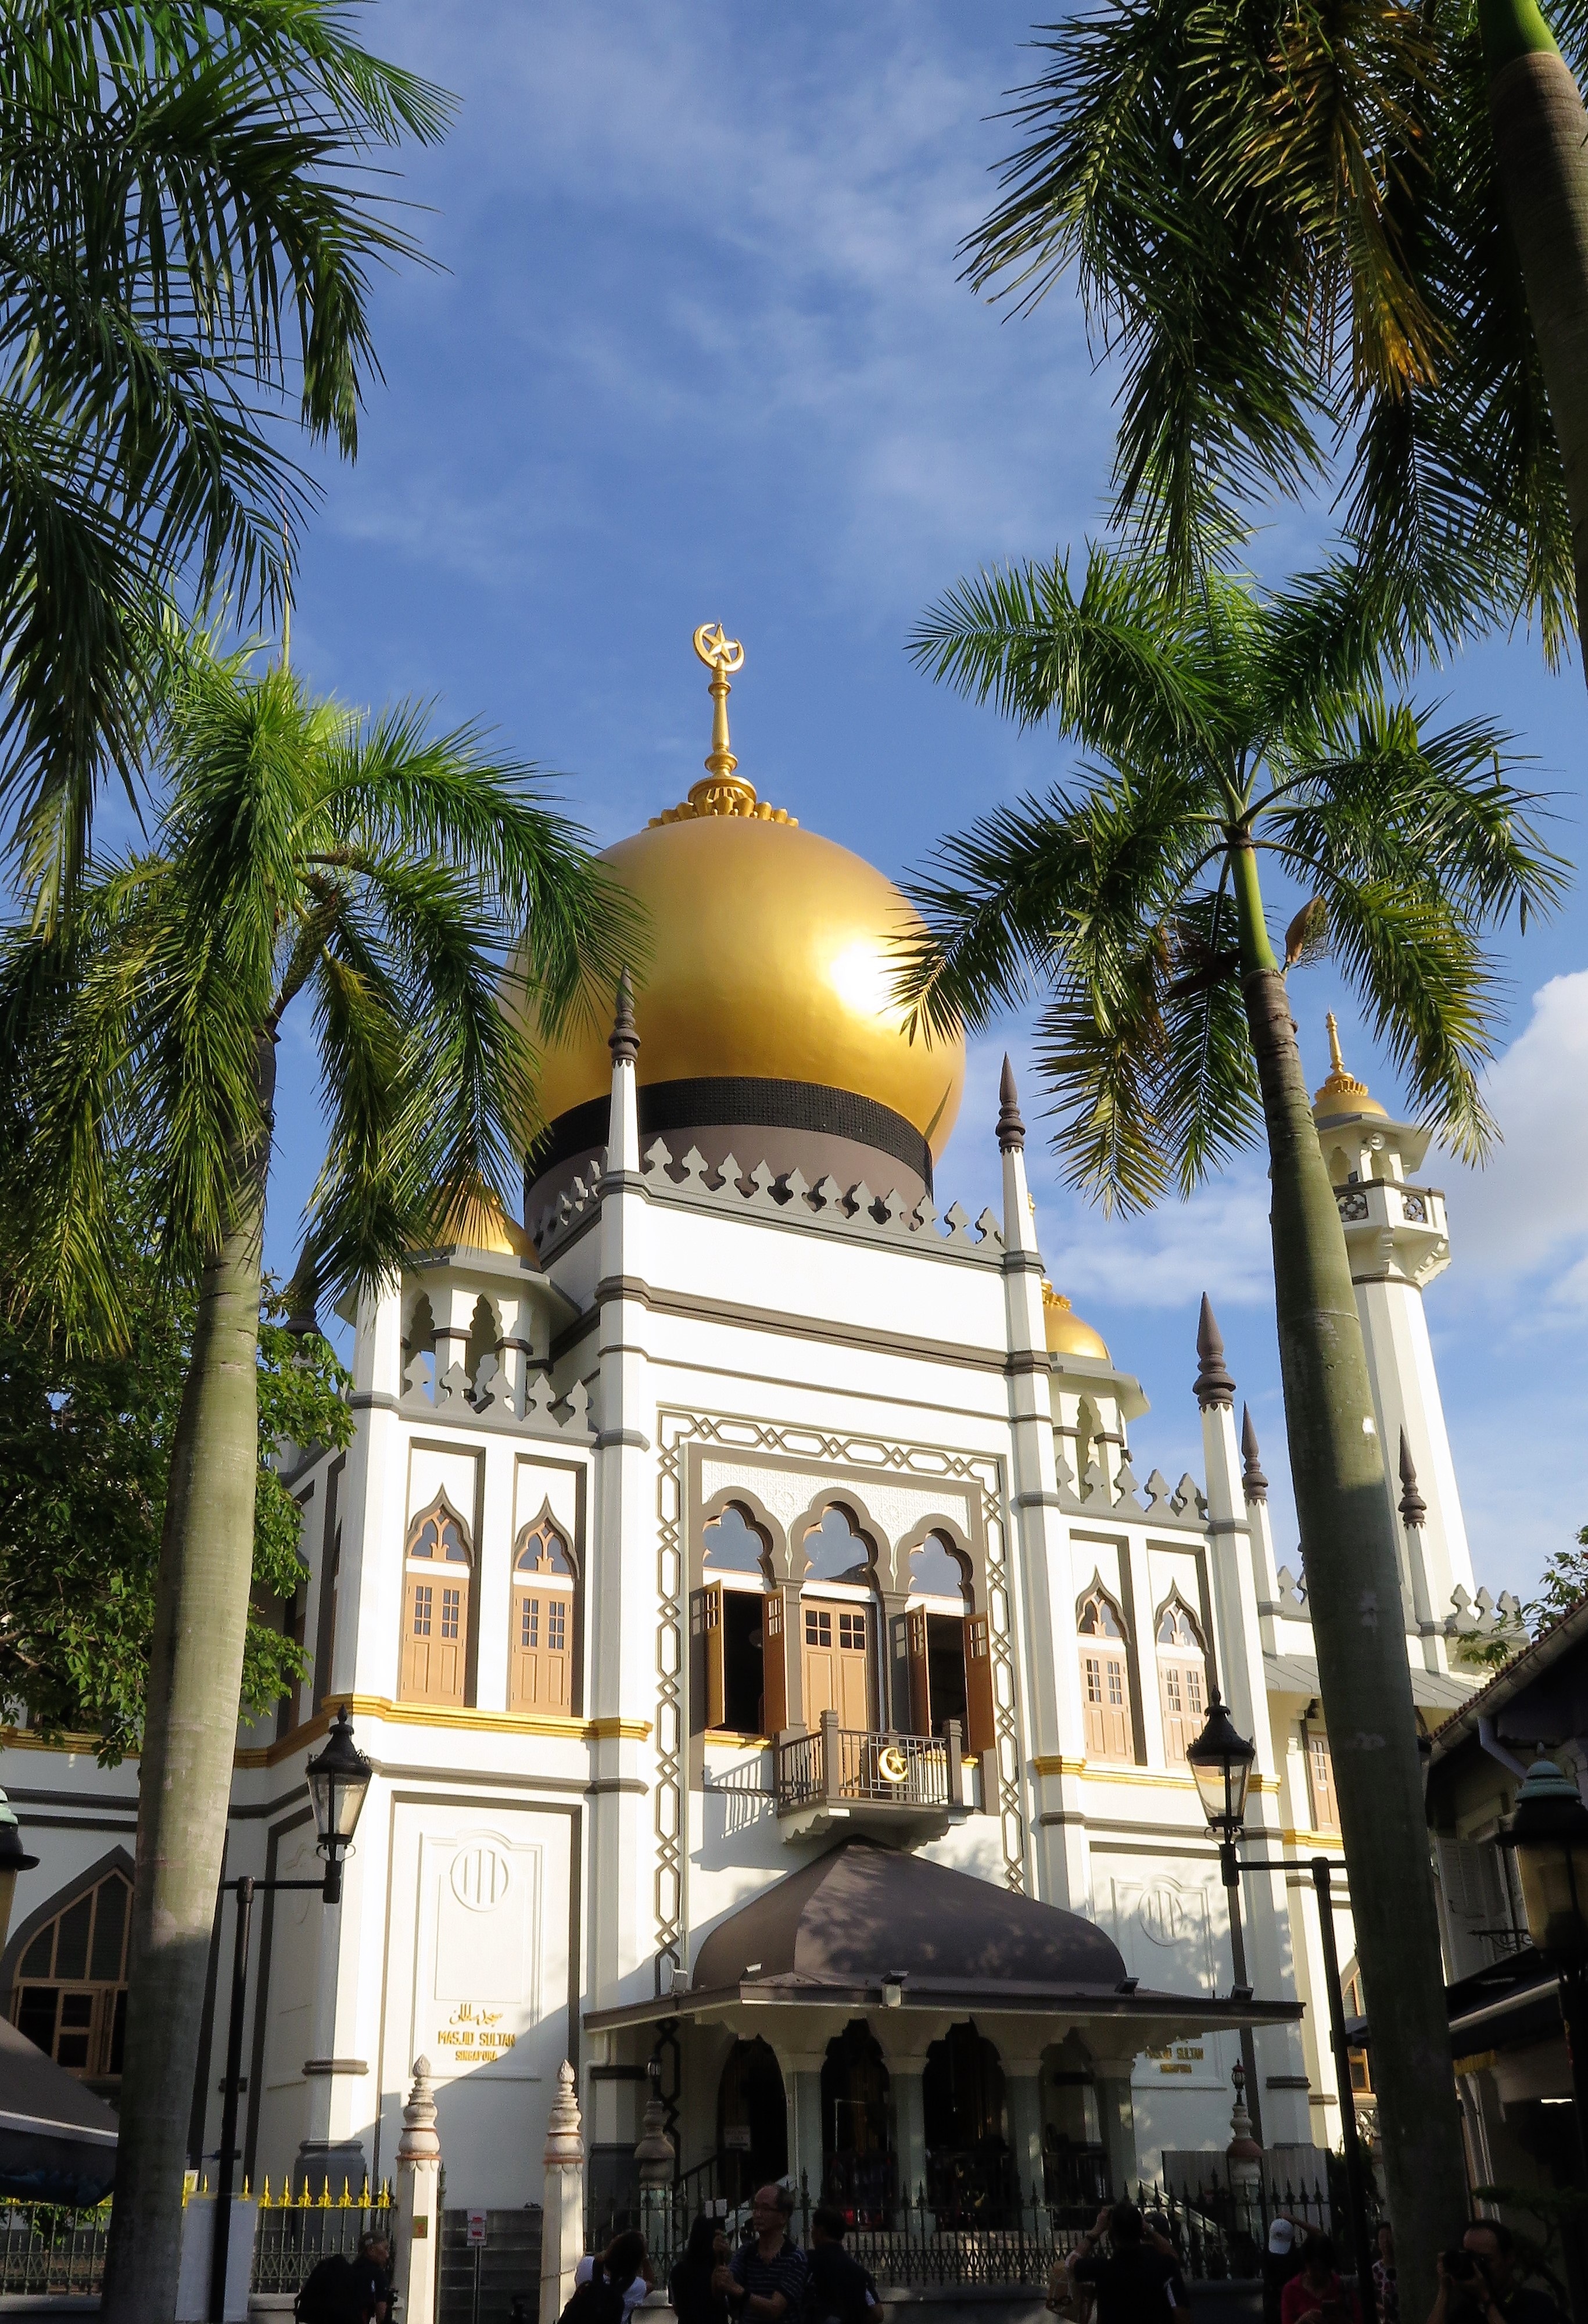
building, palace, vacation, landmark, facade, church, tourism, place of worship, estate, singapore, sultan mosque, muslim heritage, arecales